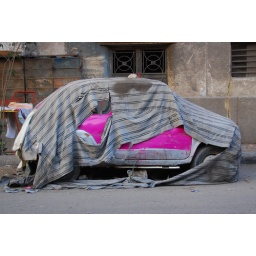
car covered with fabric on the side of the road near Tariq Magra al-'Uyun street in old Cairo